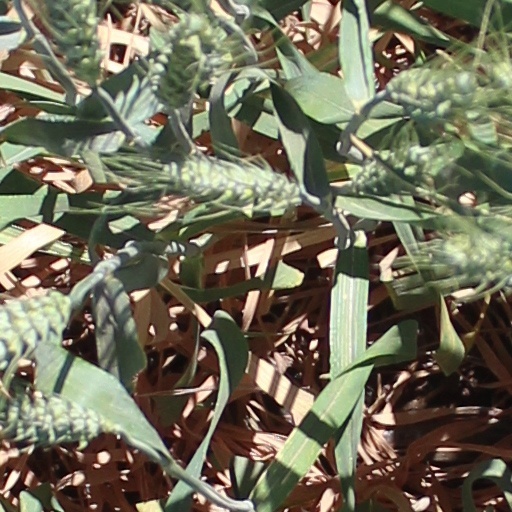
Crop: wheat